Jever Brewery

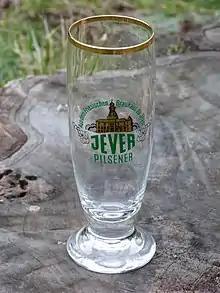
Jever beer glass

When the "Friesisches Brauhaus zu Jever" was founded by Diedrich König in 1848, it was only one of several breweries in the region. König, however, was convinced from the beginning that his beer was something special. After his death in 1867, his son sold the brewery. Theodor Fetköter took over the brewery. He began by developing the small family business into a large brewery operation, started to advertise and developed special bottles. In 1848, he played an important part in installing the first water supply system in Jever.